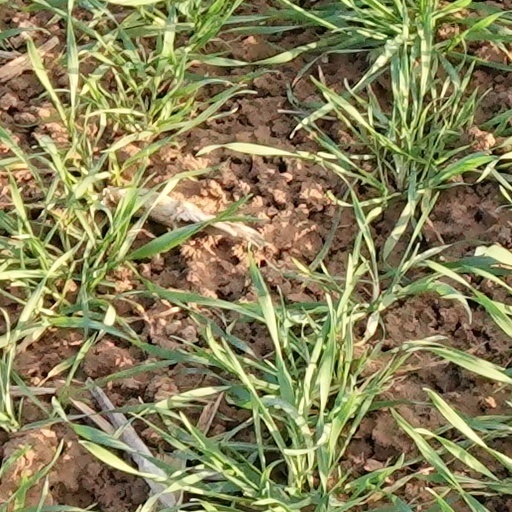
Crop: wheat